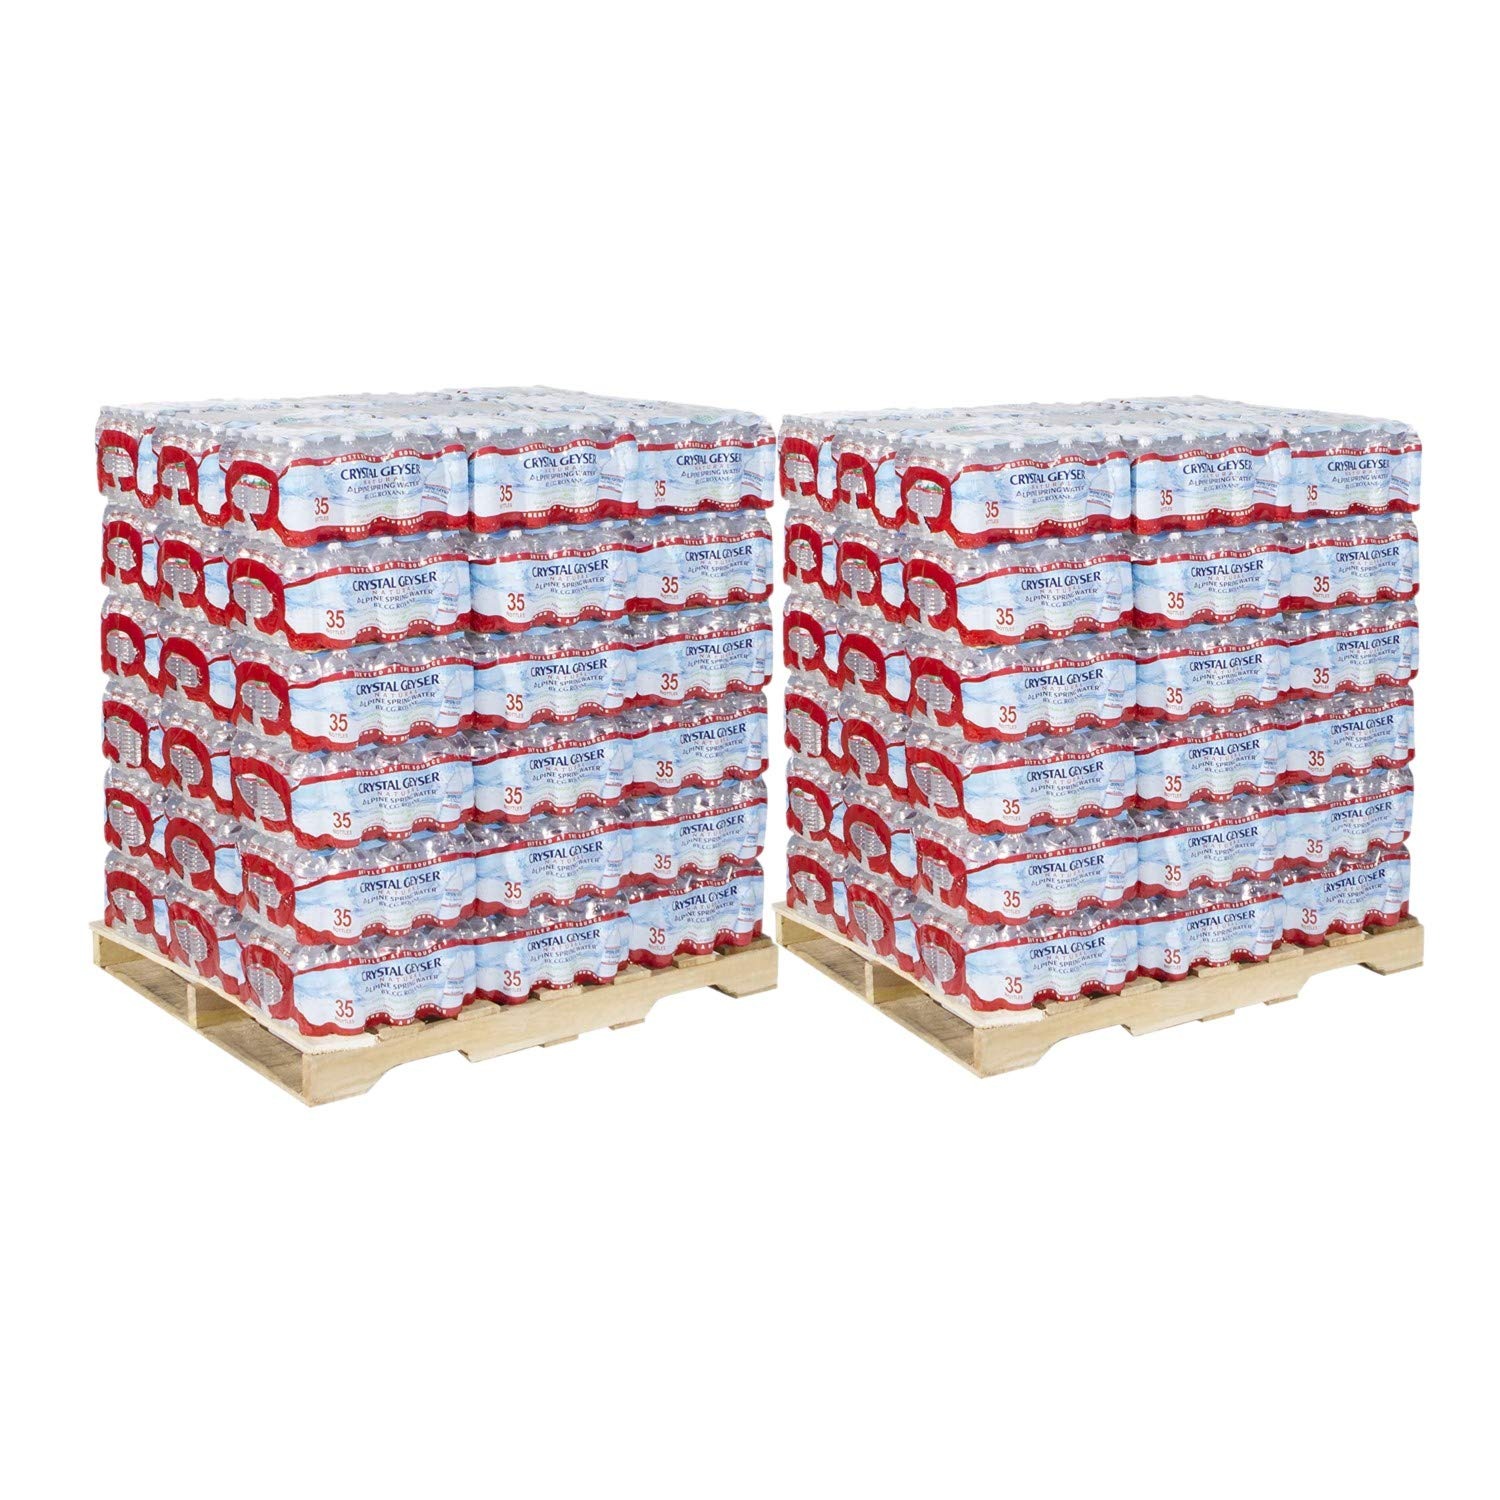
Item Name: Alpine Spring Water, 16.9 oz Bottle, 35/Case, 108 Cases/2 Pallets
Value: 63882.0
Unit: Fl Oz

Price: 21.55